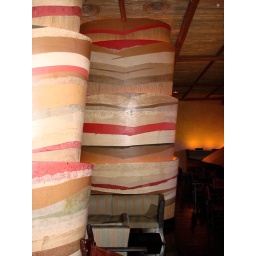
columns found in the Victoria Falls lounge